Deafheaven

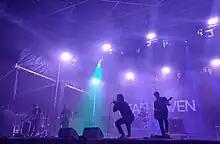
Deafheaven playing at Aftershock 2023.

On June 7, 2021, the band wiped their social media pages, and posted a teaser video with the date "08.20.21" on their official website as well as to their social media outlets. Two days later, a new single entitled "Great Mass of Color" was released to streaming services. It features a shoegaze style with clean vocals, a departure from the black metal influences of their previous albums. It was then revealed to be the lead single to the band's fifth studio album, entitled "Infinite Granite".